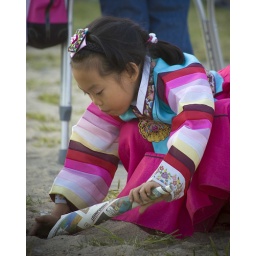
korean girl playing in sand